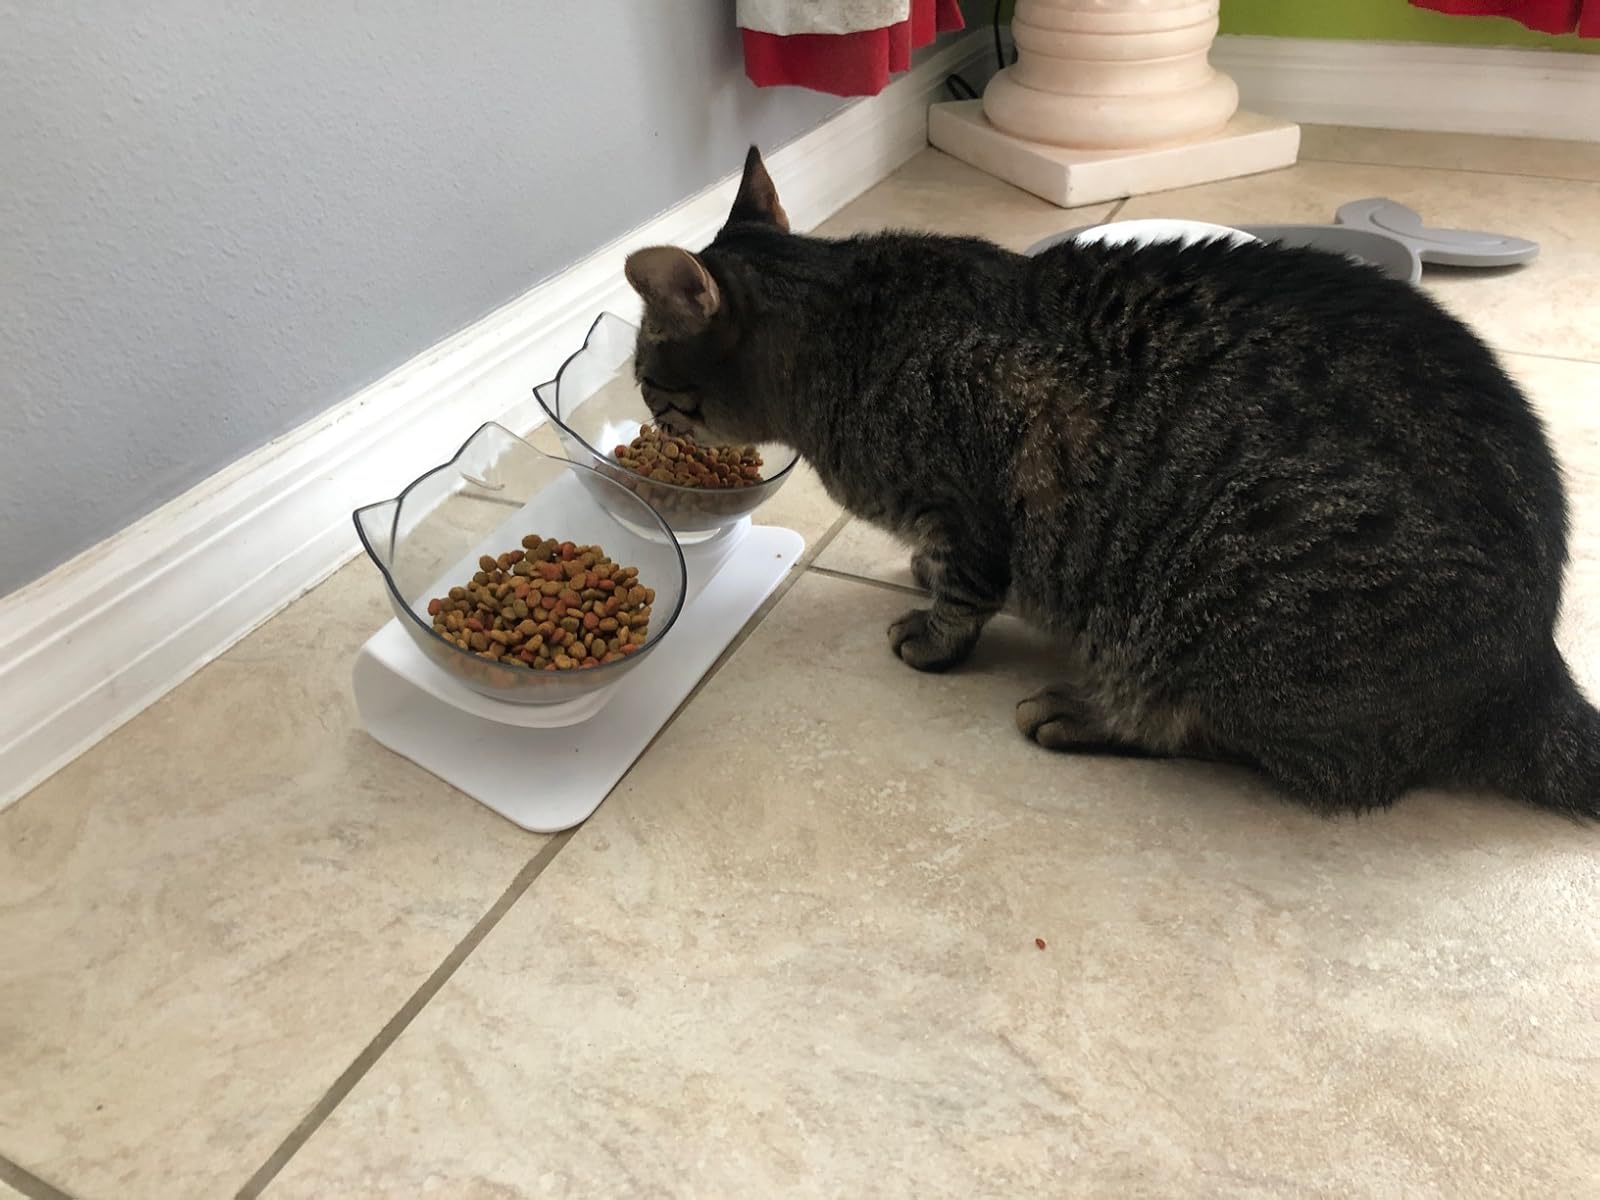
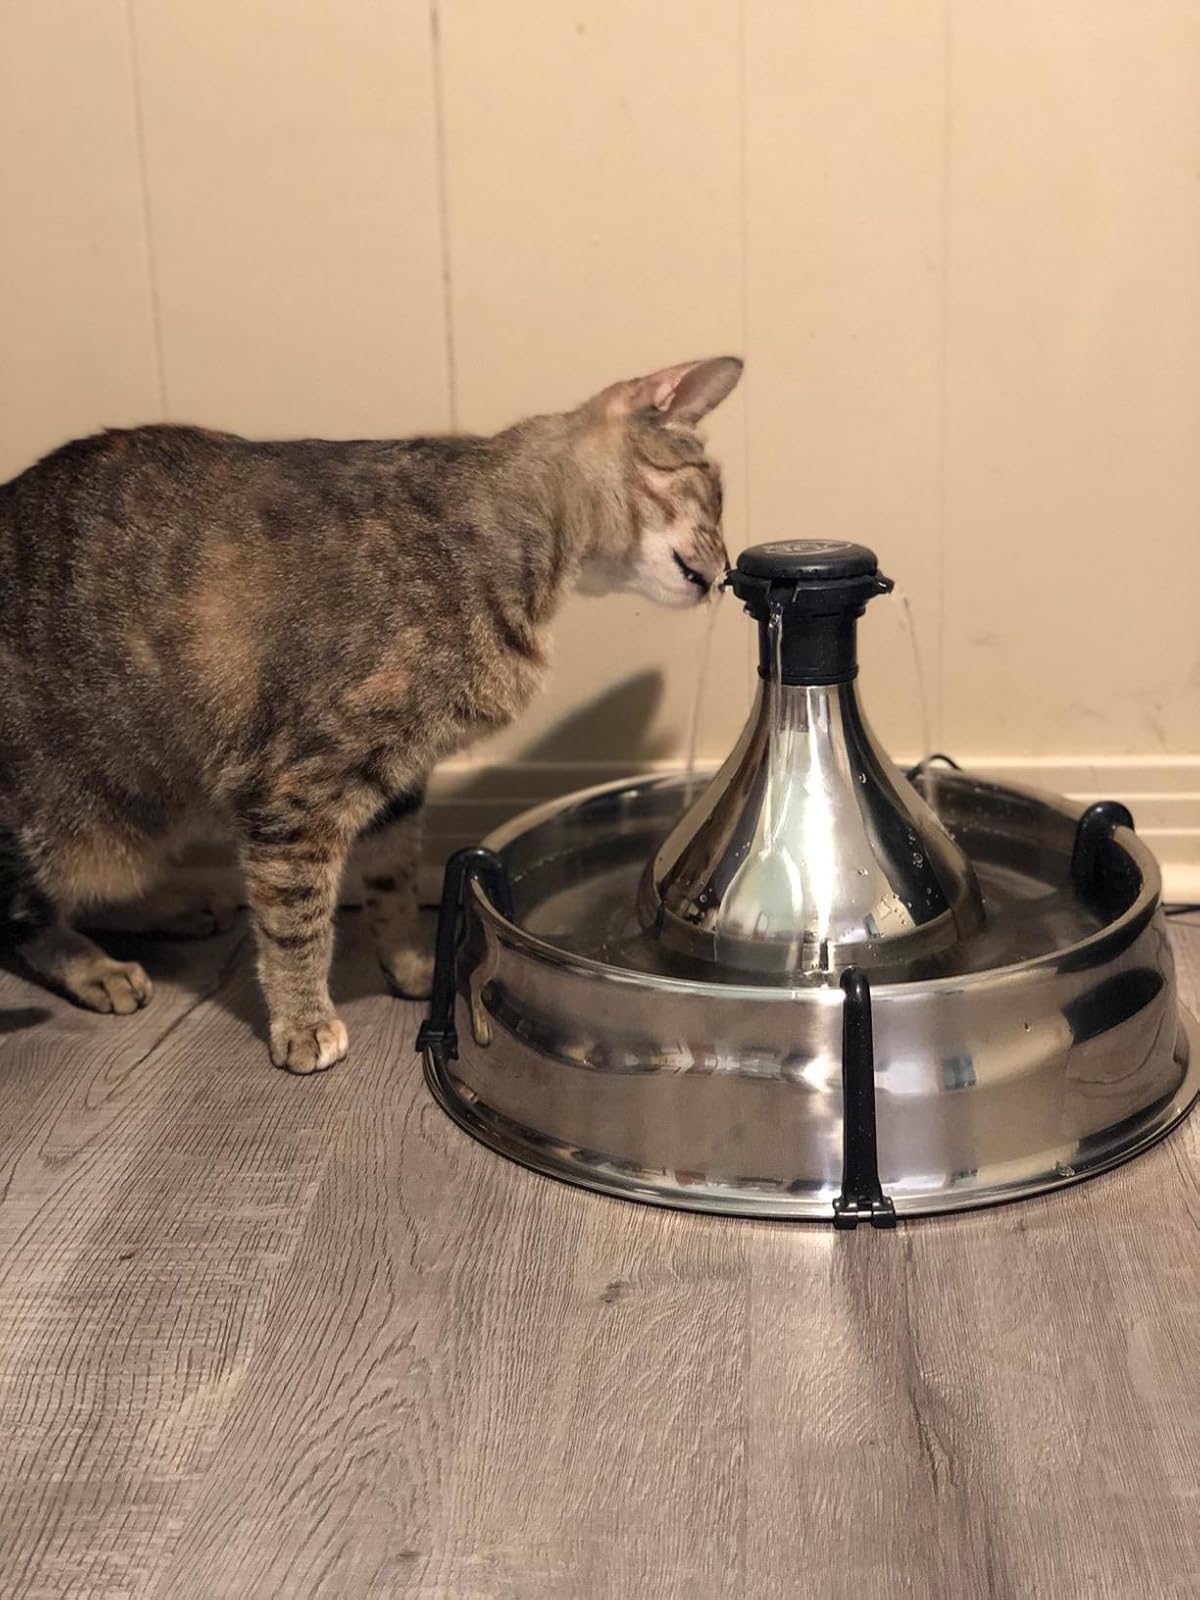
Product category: items_bowl
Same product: no